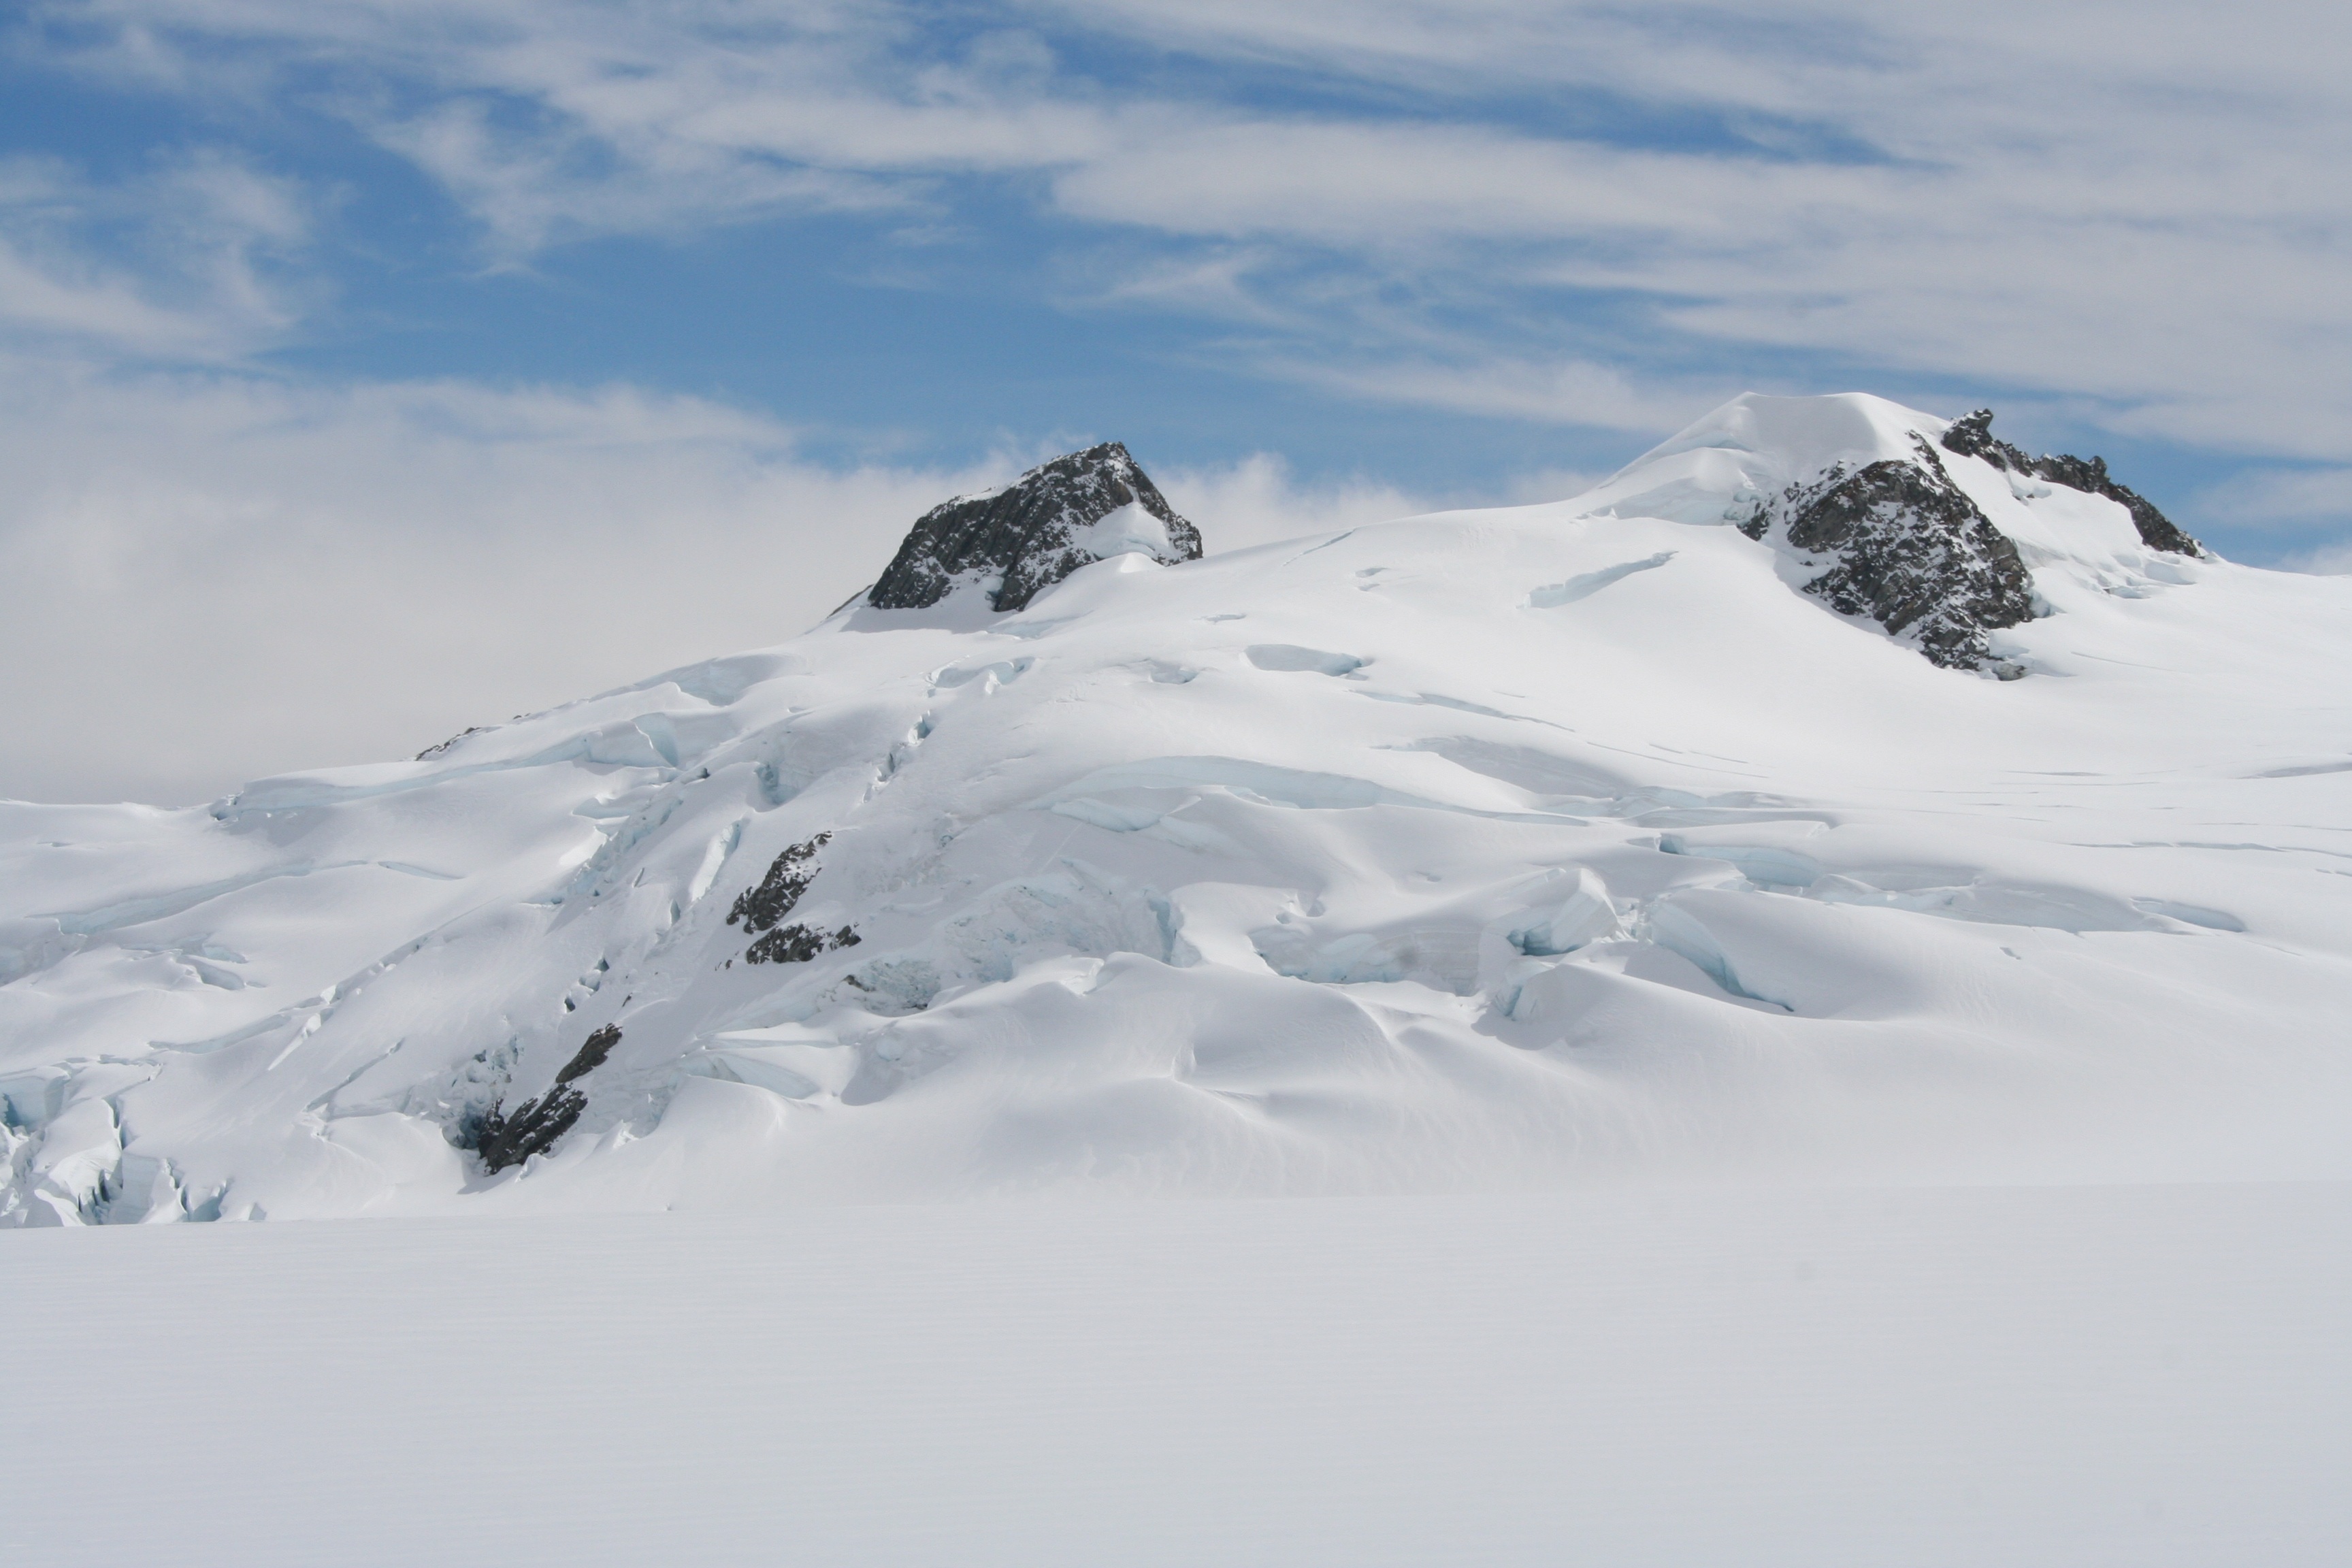
landscape, nature, outdoor, mountain, snow, cold, winter, sky, mountain range, travel, environment, weather, arctic, season, ridge, summit, alps, plateau, piste, landform, ski touring, arctic ocean, ski mountaineering, geographical feature, mountainous landforms, geological phenomenon